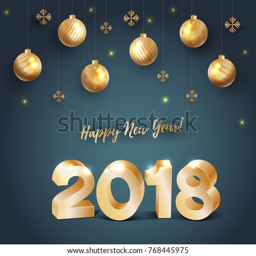
happy new year greeting card with golden numbers standing and balls with snowflakes hanging in the air